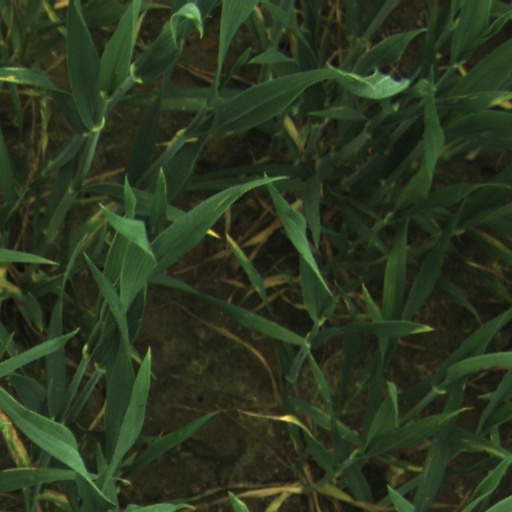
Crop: wheat